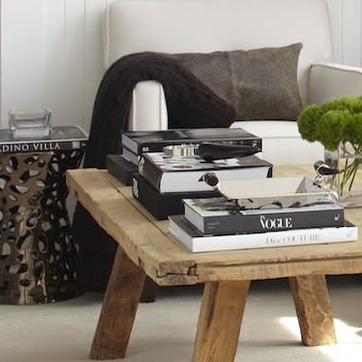
Material: paper